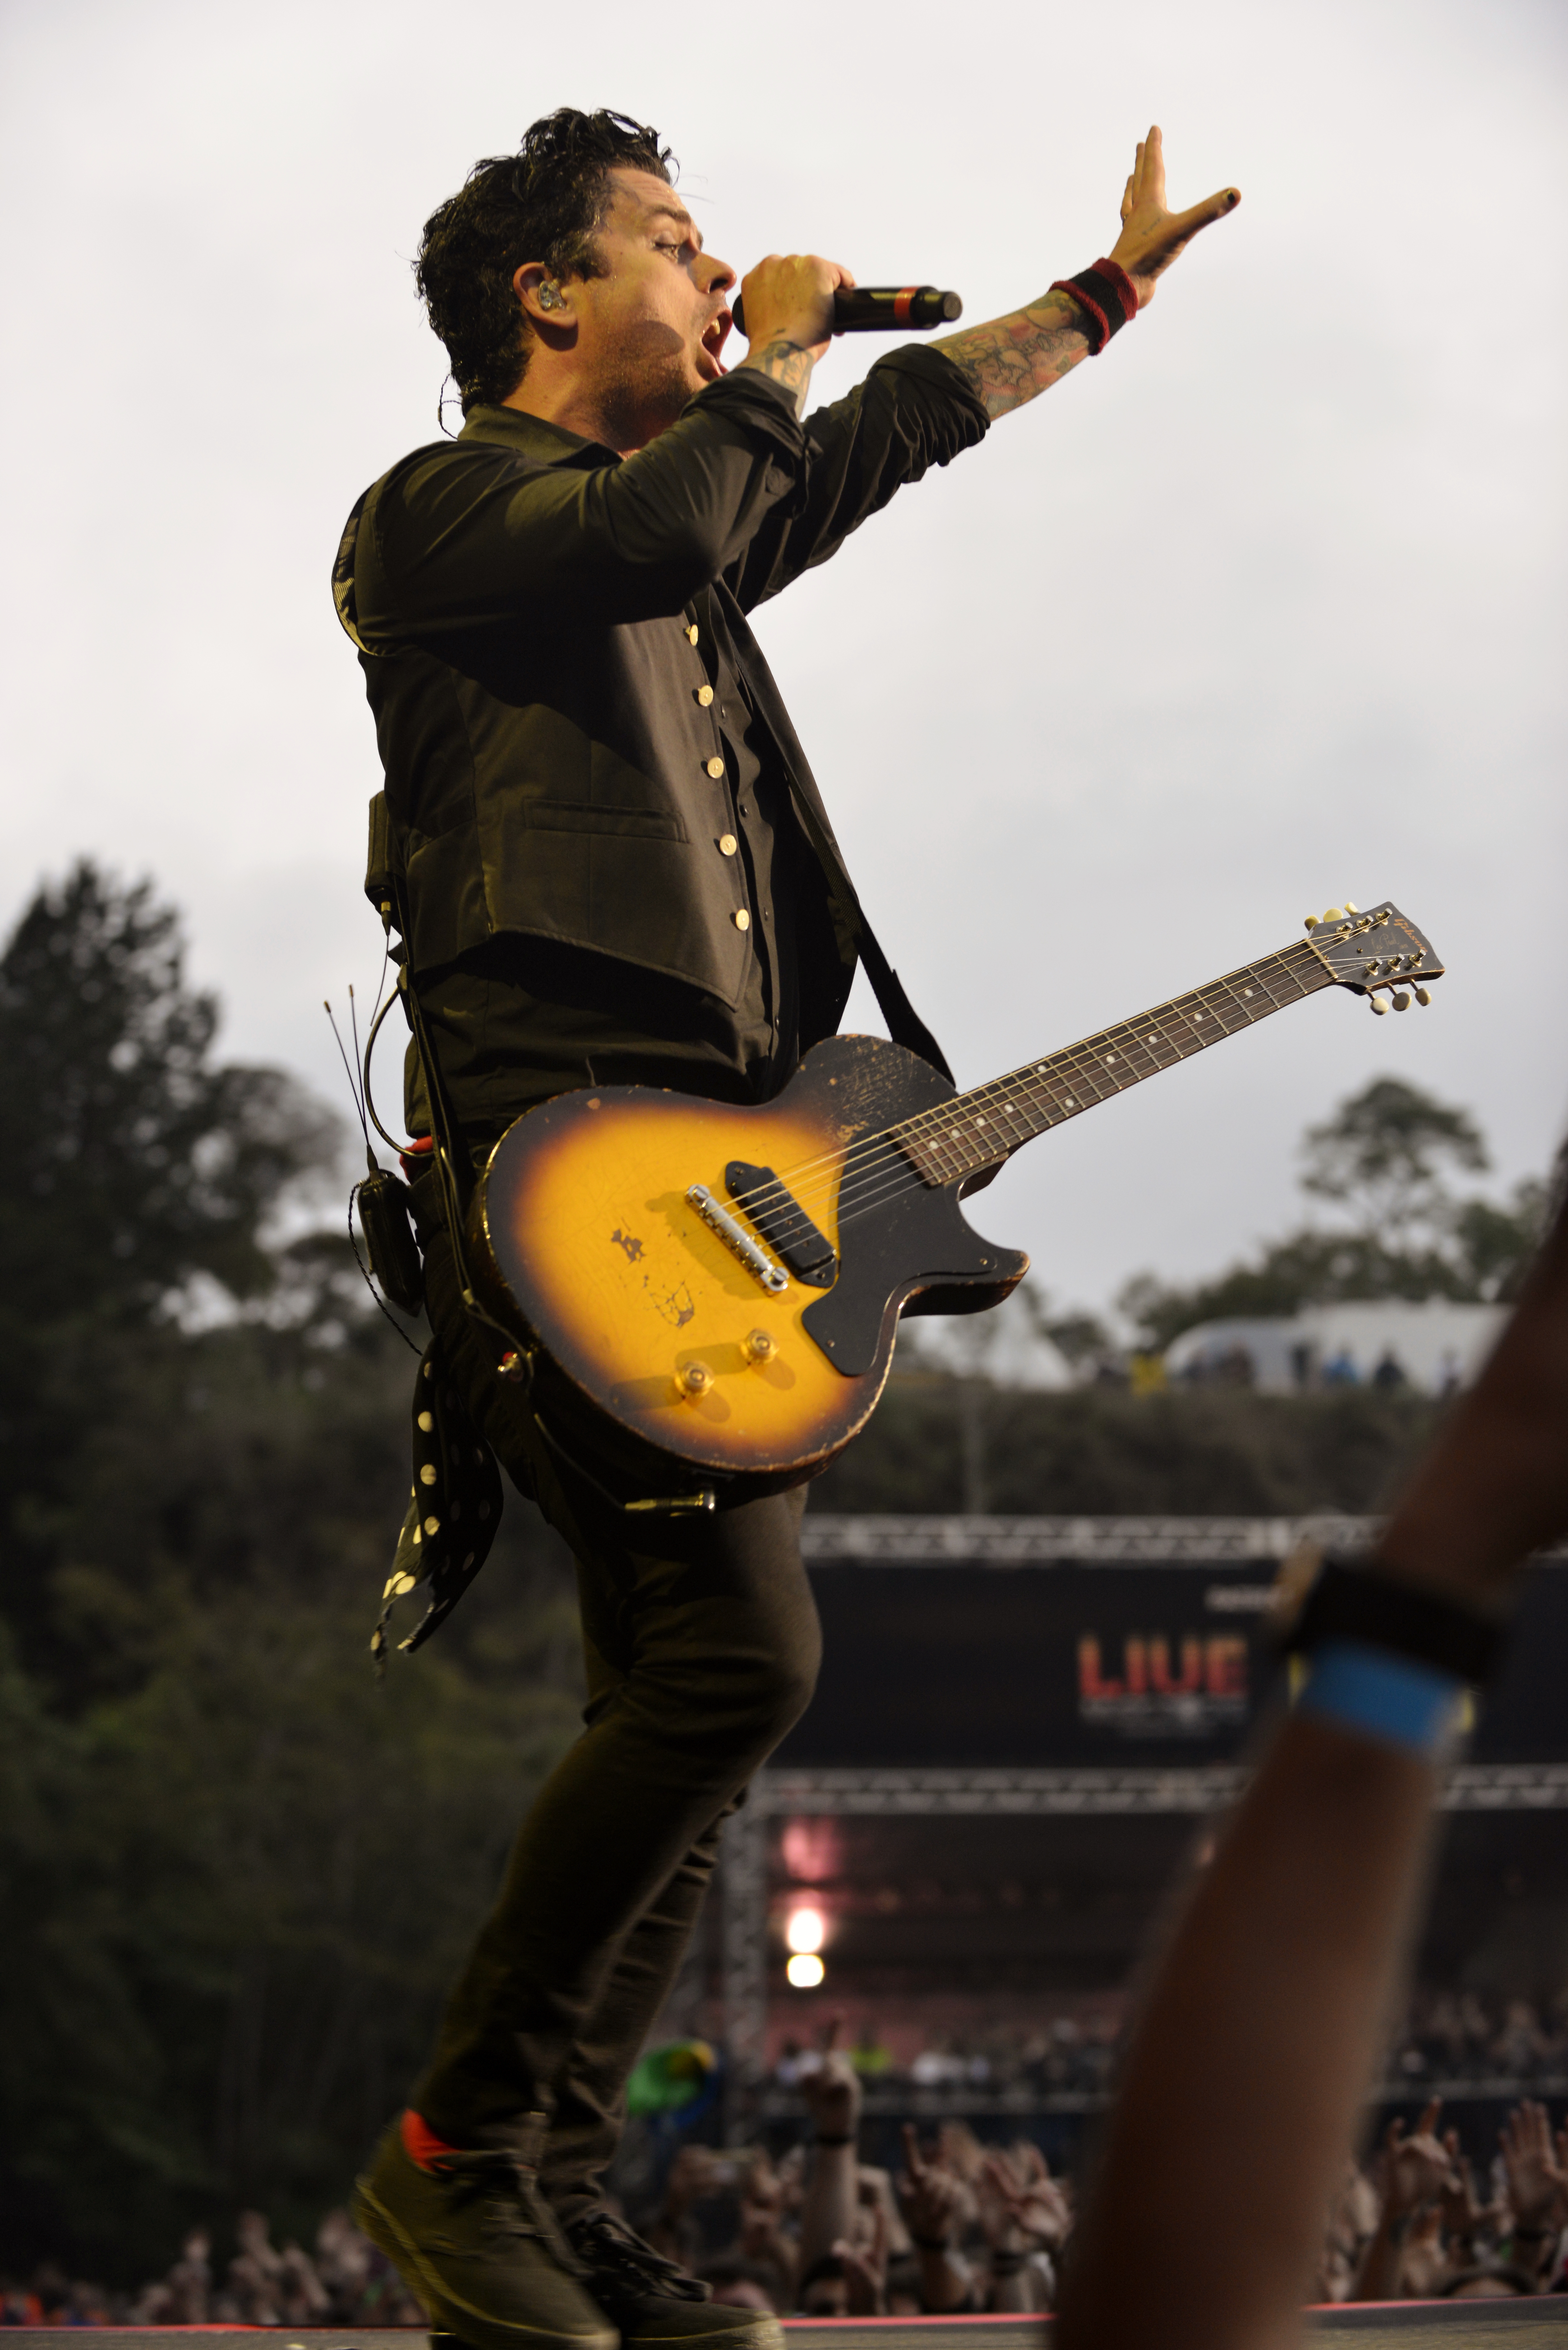
rock, rockroll, shows, musician, guitarist, music, performance, plucked string instruments, performing arts, musical instrument, music artist, guitar, public event, event, string instrument, concert, fun, bassist